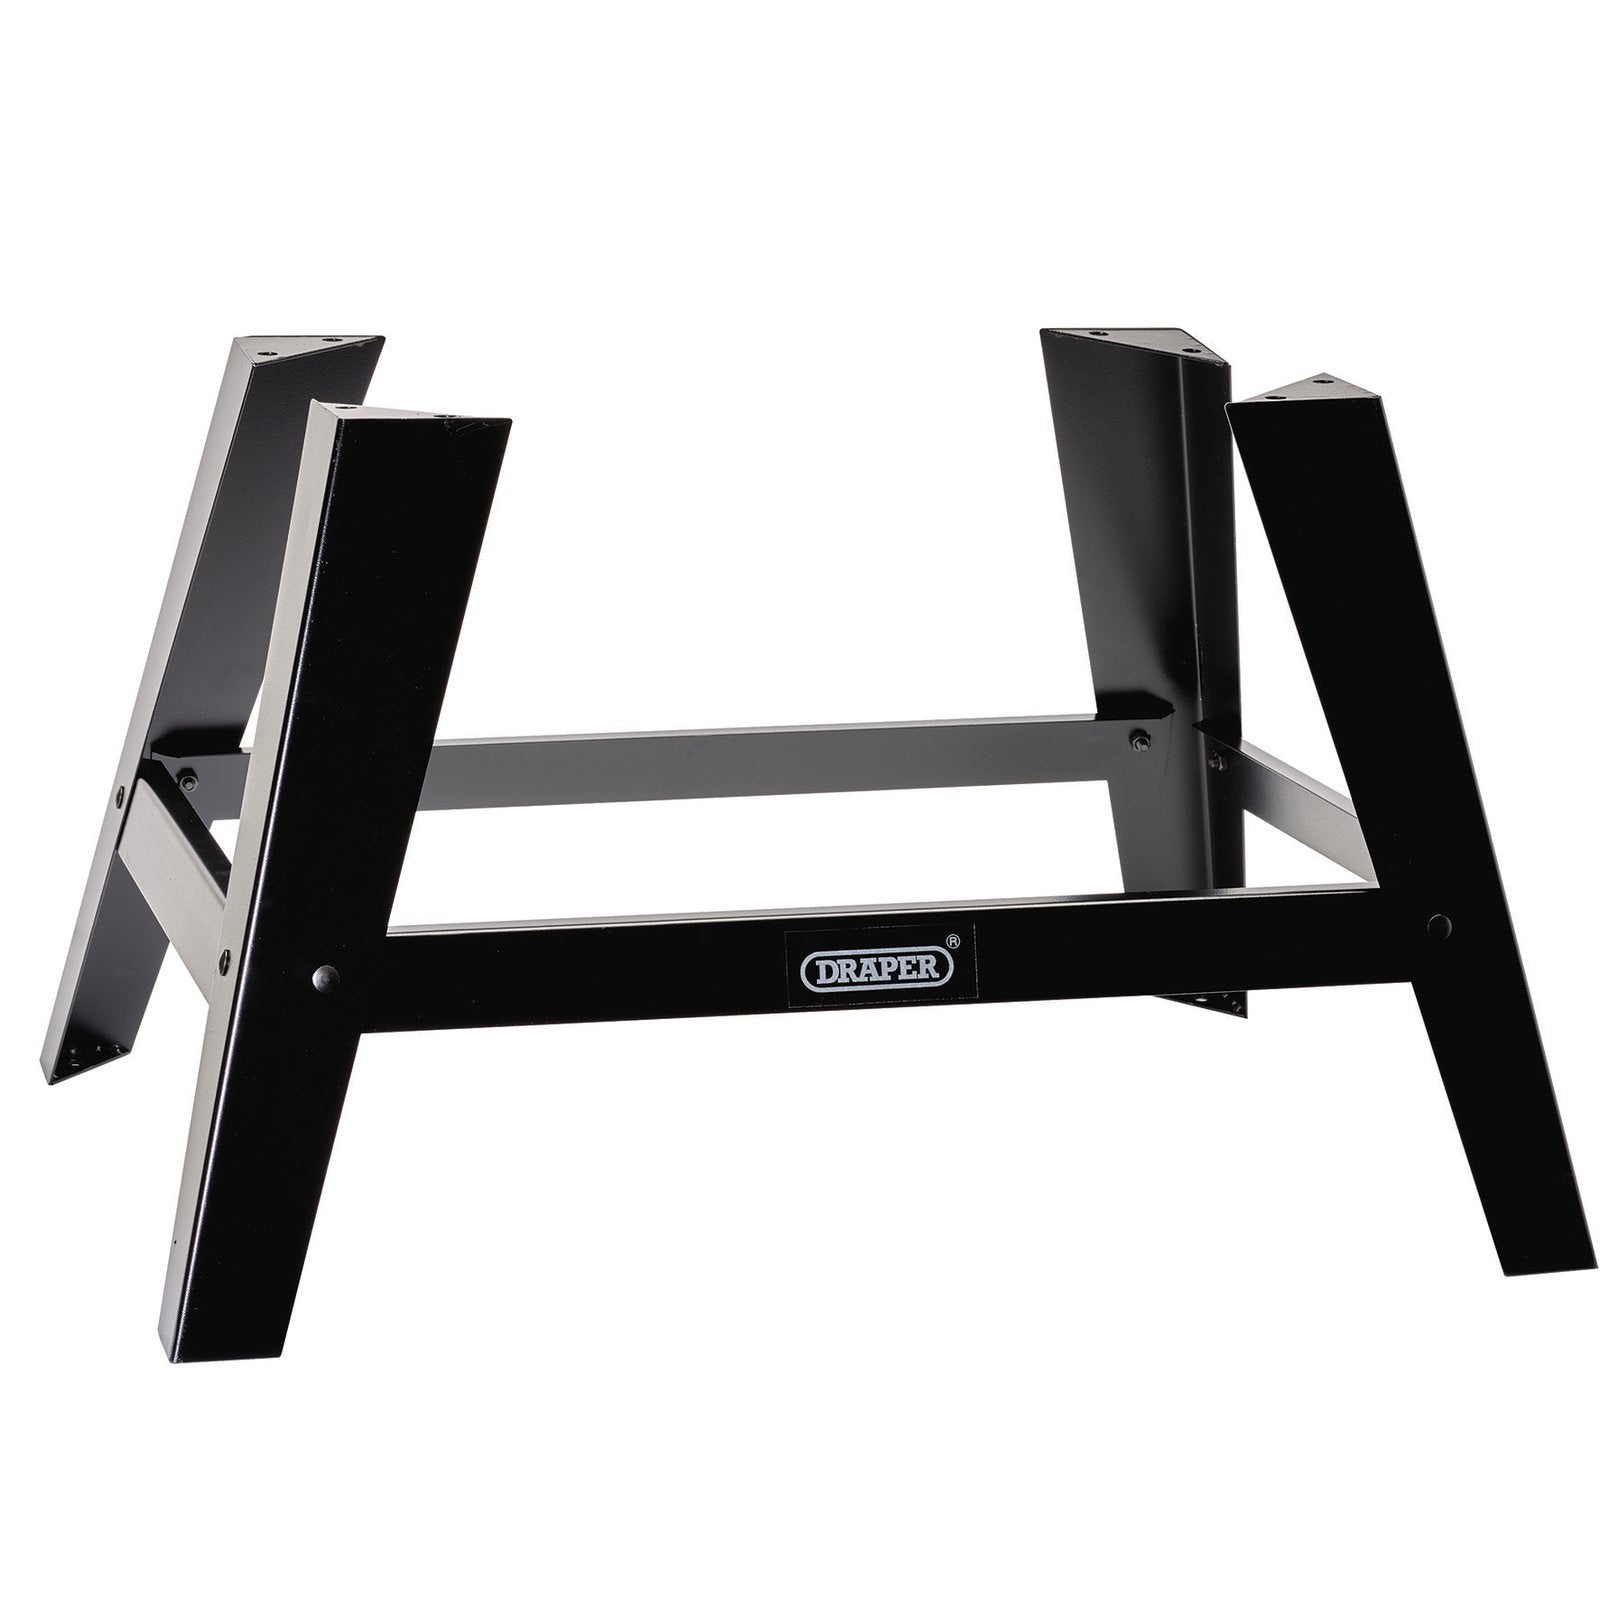
Draper Bandsaw Stand For Stock No. 84715 - ABS11A
Brand: Draper
No Product Description Currently Available. If You Have Any Questions Before Ordering Please Contact Us.
Category: Hardware > Tool Accessories > Tool Stands > Saw Stands > Band Saw Stands